Edward J. Miers

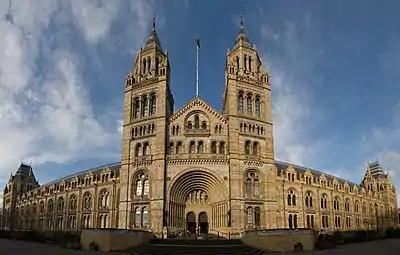
The new Natural History Museum buildings, completed in 1880. Miers spent much of his time arranging for specimens to be moved here from Bloomsbury.

Miers was born in Rio de Janeiro, Brazil in 1851 to the civil engineer Francis Charles Miers and his wife. His grandfather was the engineer and botanist John Miers, and his younger brother (born 1858) was the mineralogist Sir Henry Alexander Miers. Francis Miers retired in 1860 and left South America for England, where Edward was educated at the Summerfield School, Oxford, before being sent for a year to the Academy in Lausanne (which would later become the University of Lausanne).